Moon House

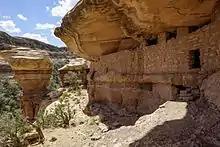
Outside view of the Moon House structure.

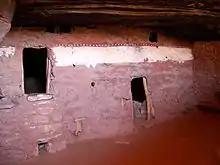
Interior view of Moon House showing some of the designs on the surfaces of the structures.

Moon House (sometimes written as Moonhouse) is a Pueblo III-period cliff dwelling located in southeastern Utah on Cedar Mesa in Bears Ears National Monument. It was created by the Ancestral Puebloan peoples between 1150 and 1300.